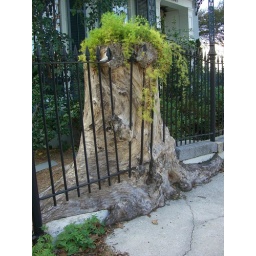
fence consumed by tree 2